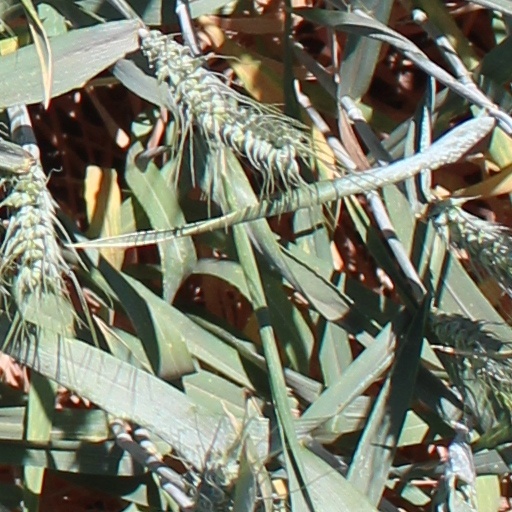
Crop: wheat